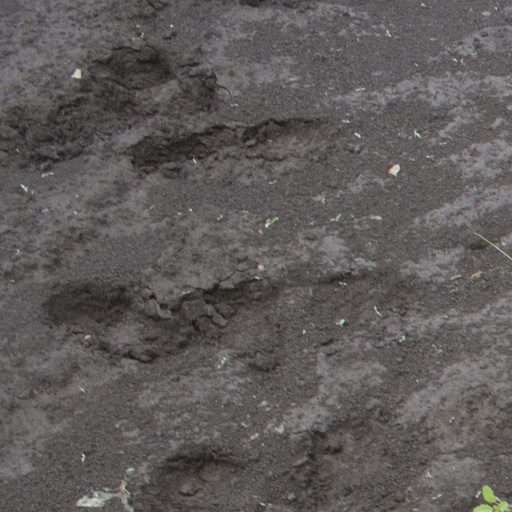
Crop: soybean